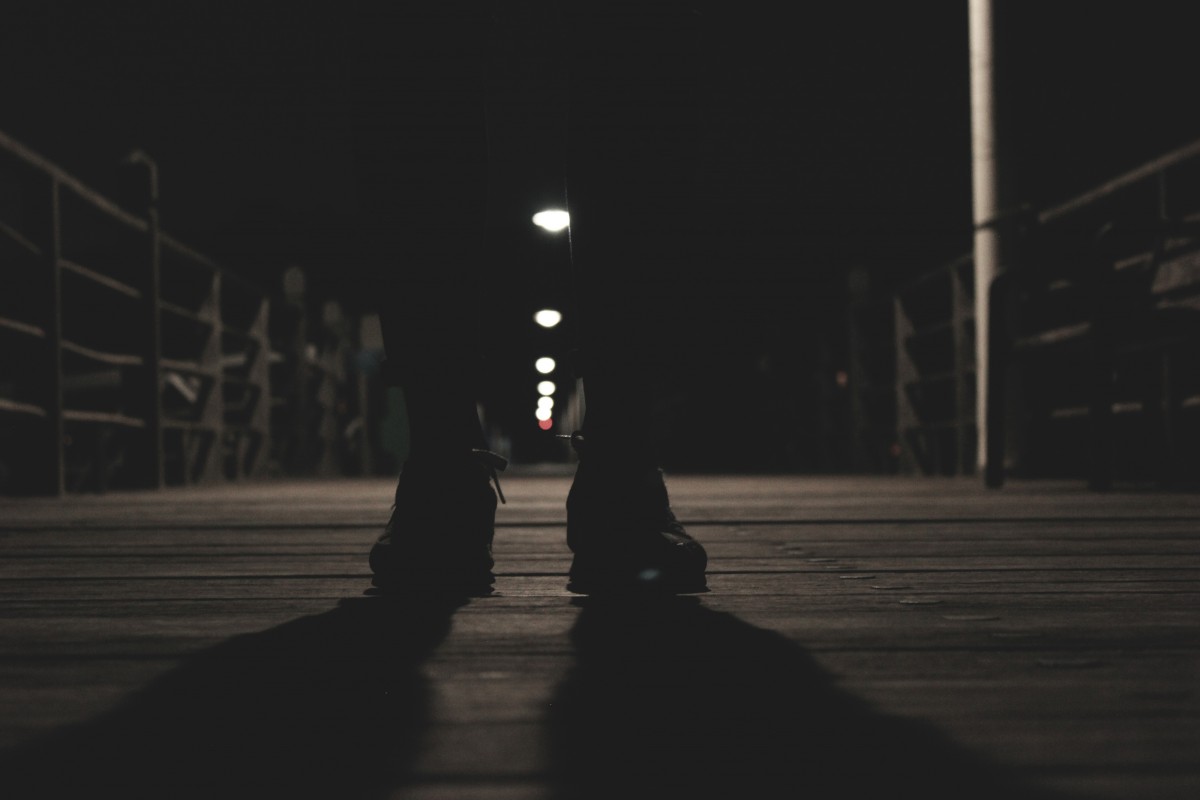
Tags: dusk, evening, weather, shadow, darkness, street light, black, monochrome